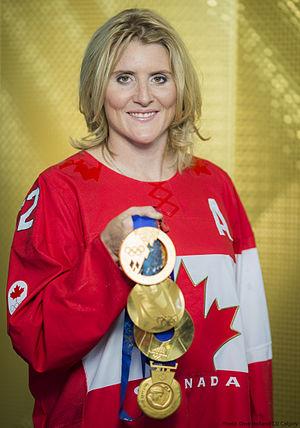
Hayley Wickenheiser est une joueuse canadienne de hockey sur glace retraitée et l'actuelle directrice adjointe au développement des joueurs pour le Maple Leafs de Toronto.